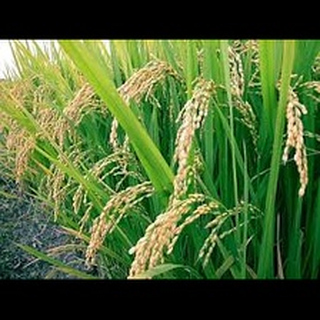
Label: wheat_blast